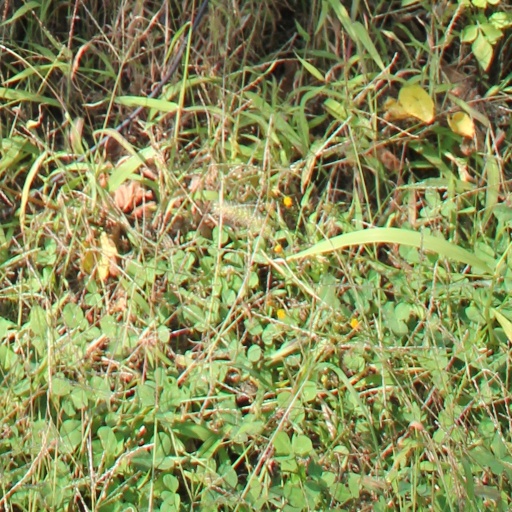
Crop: grape